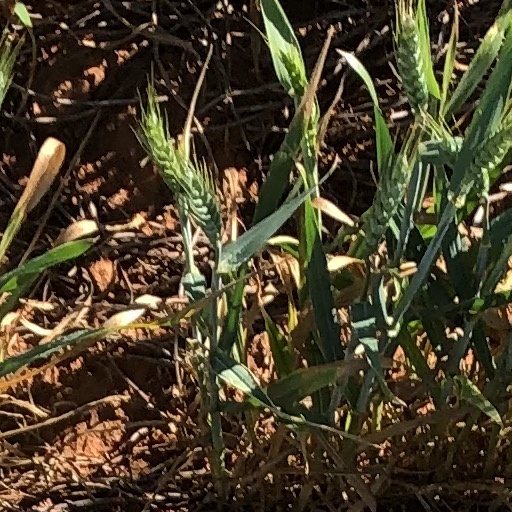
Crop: wheat